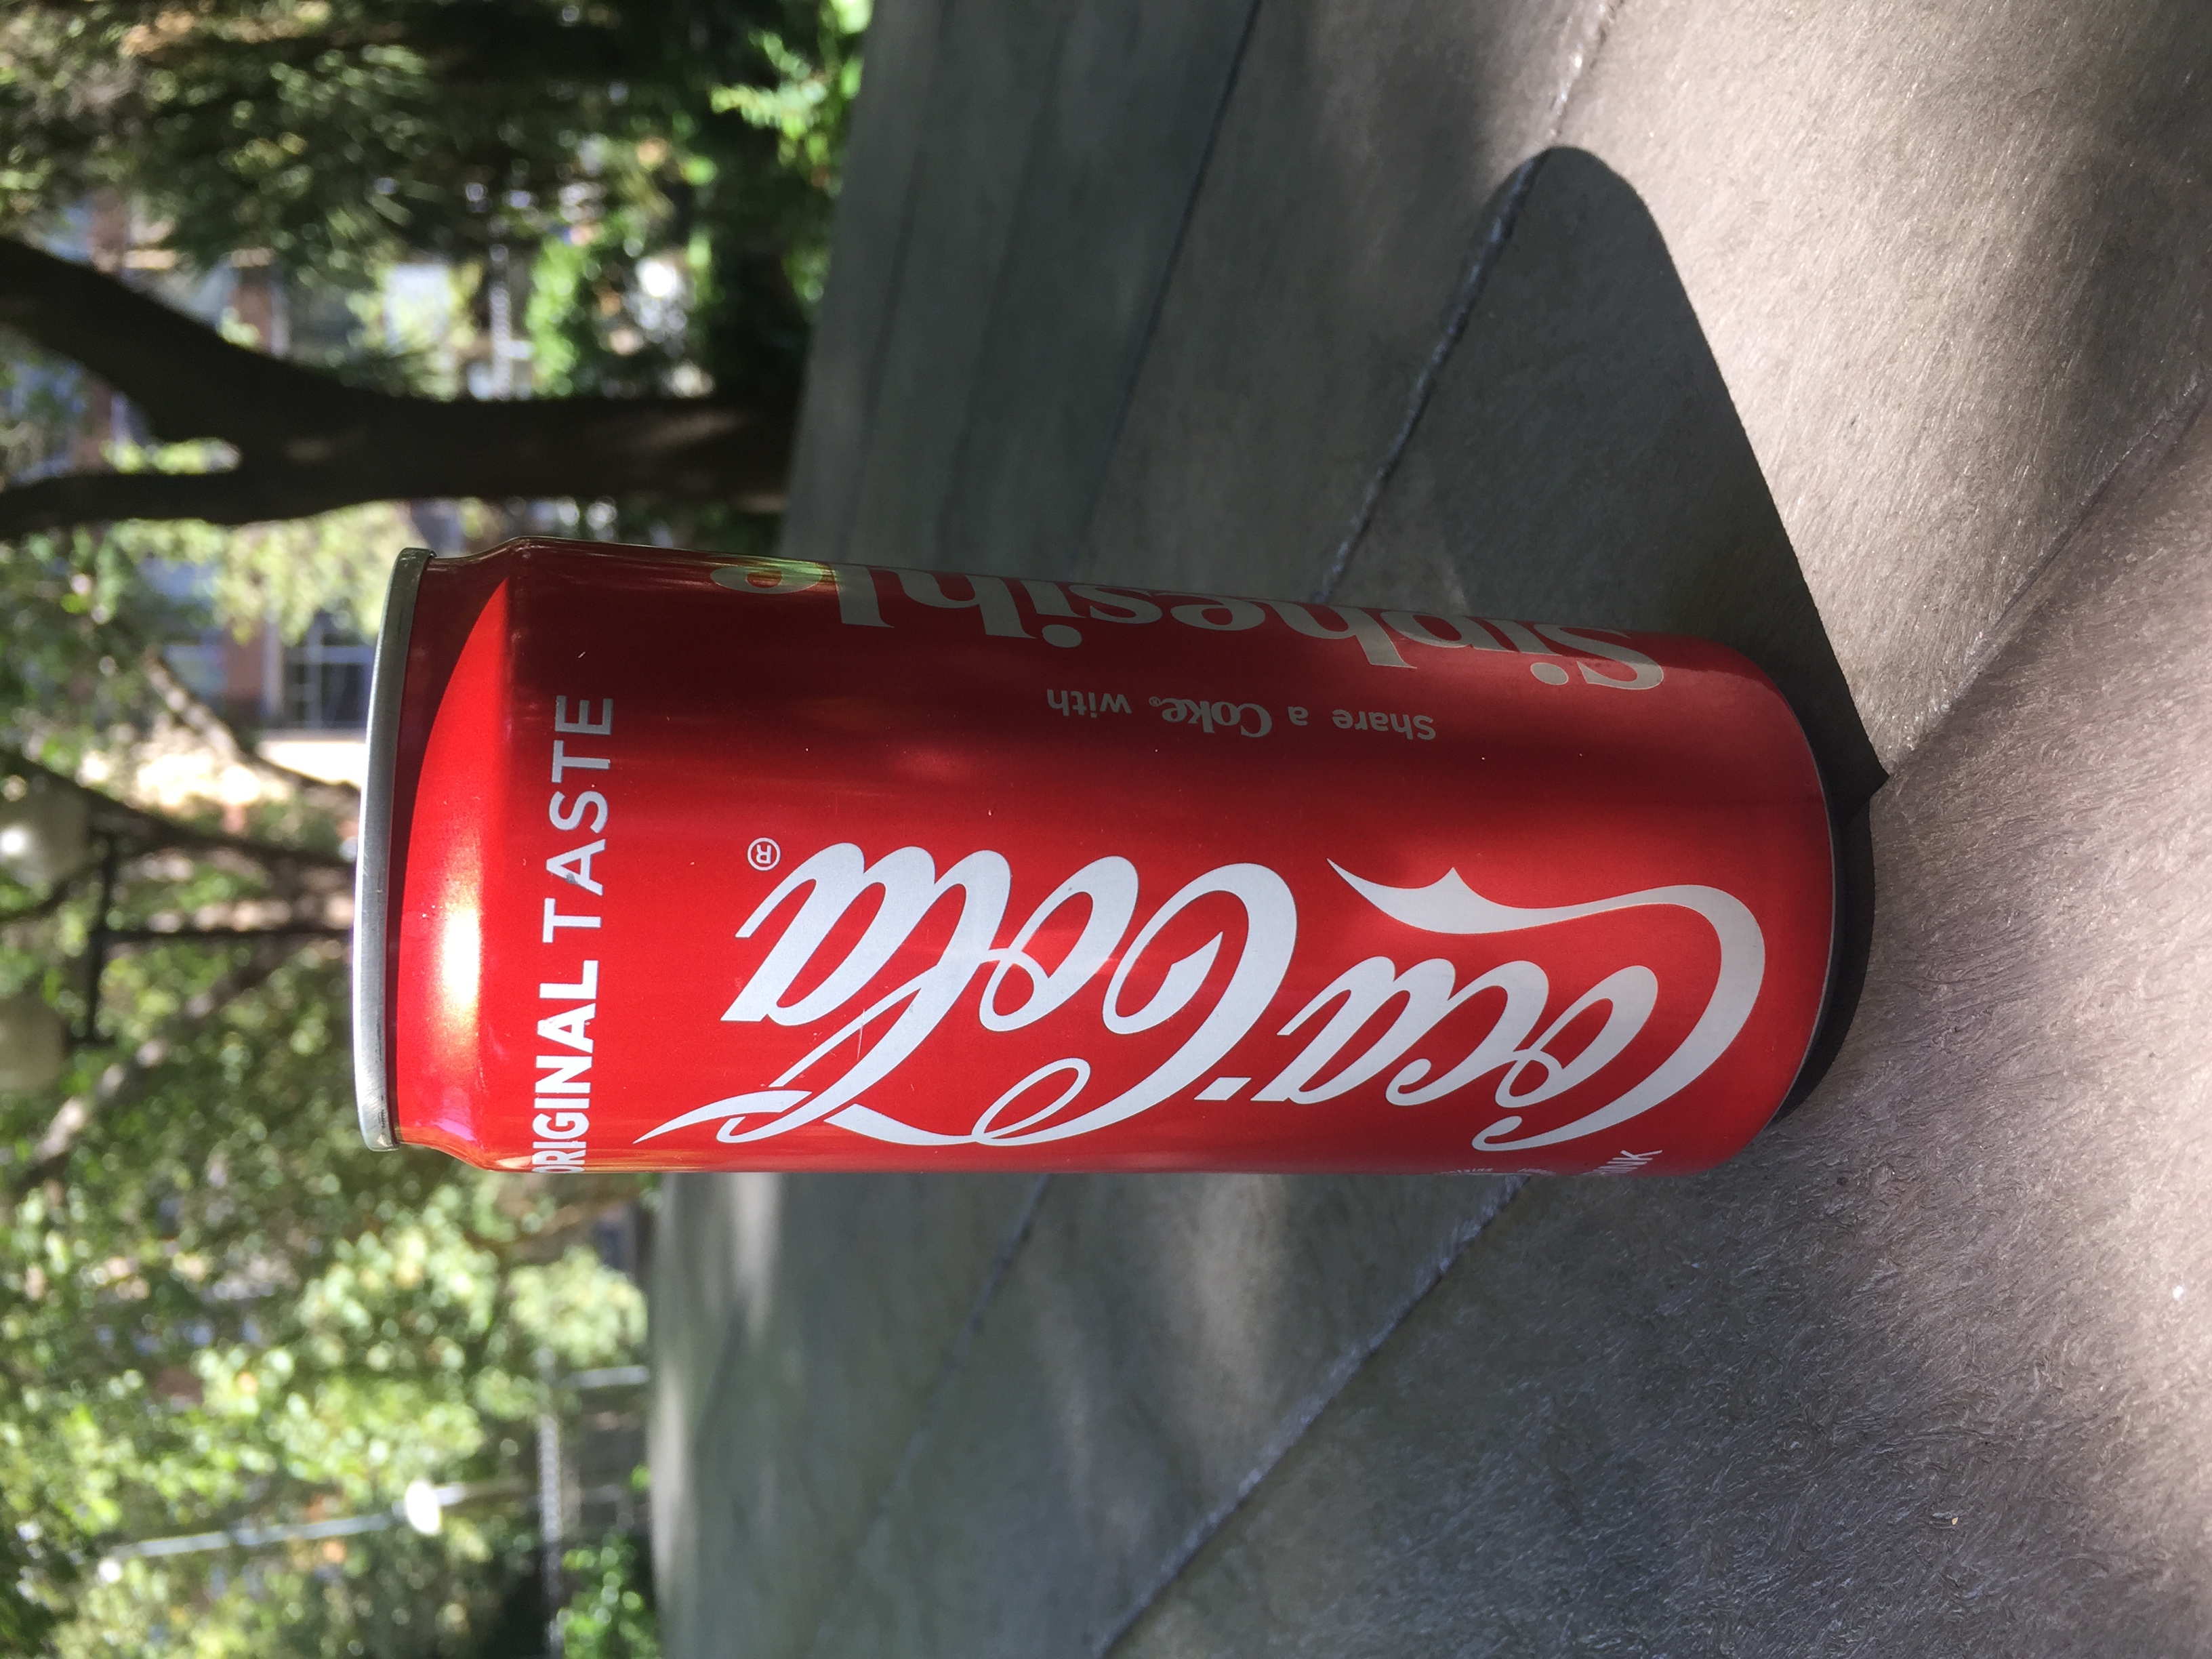
Label: cans